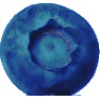
Label: huckleberry